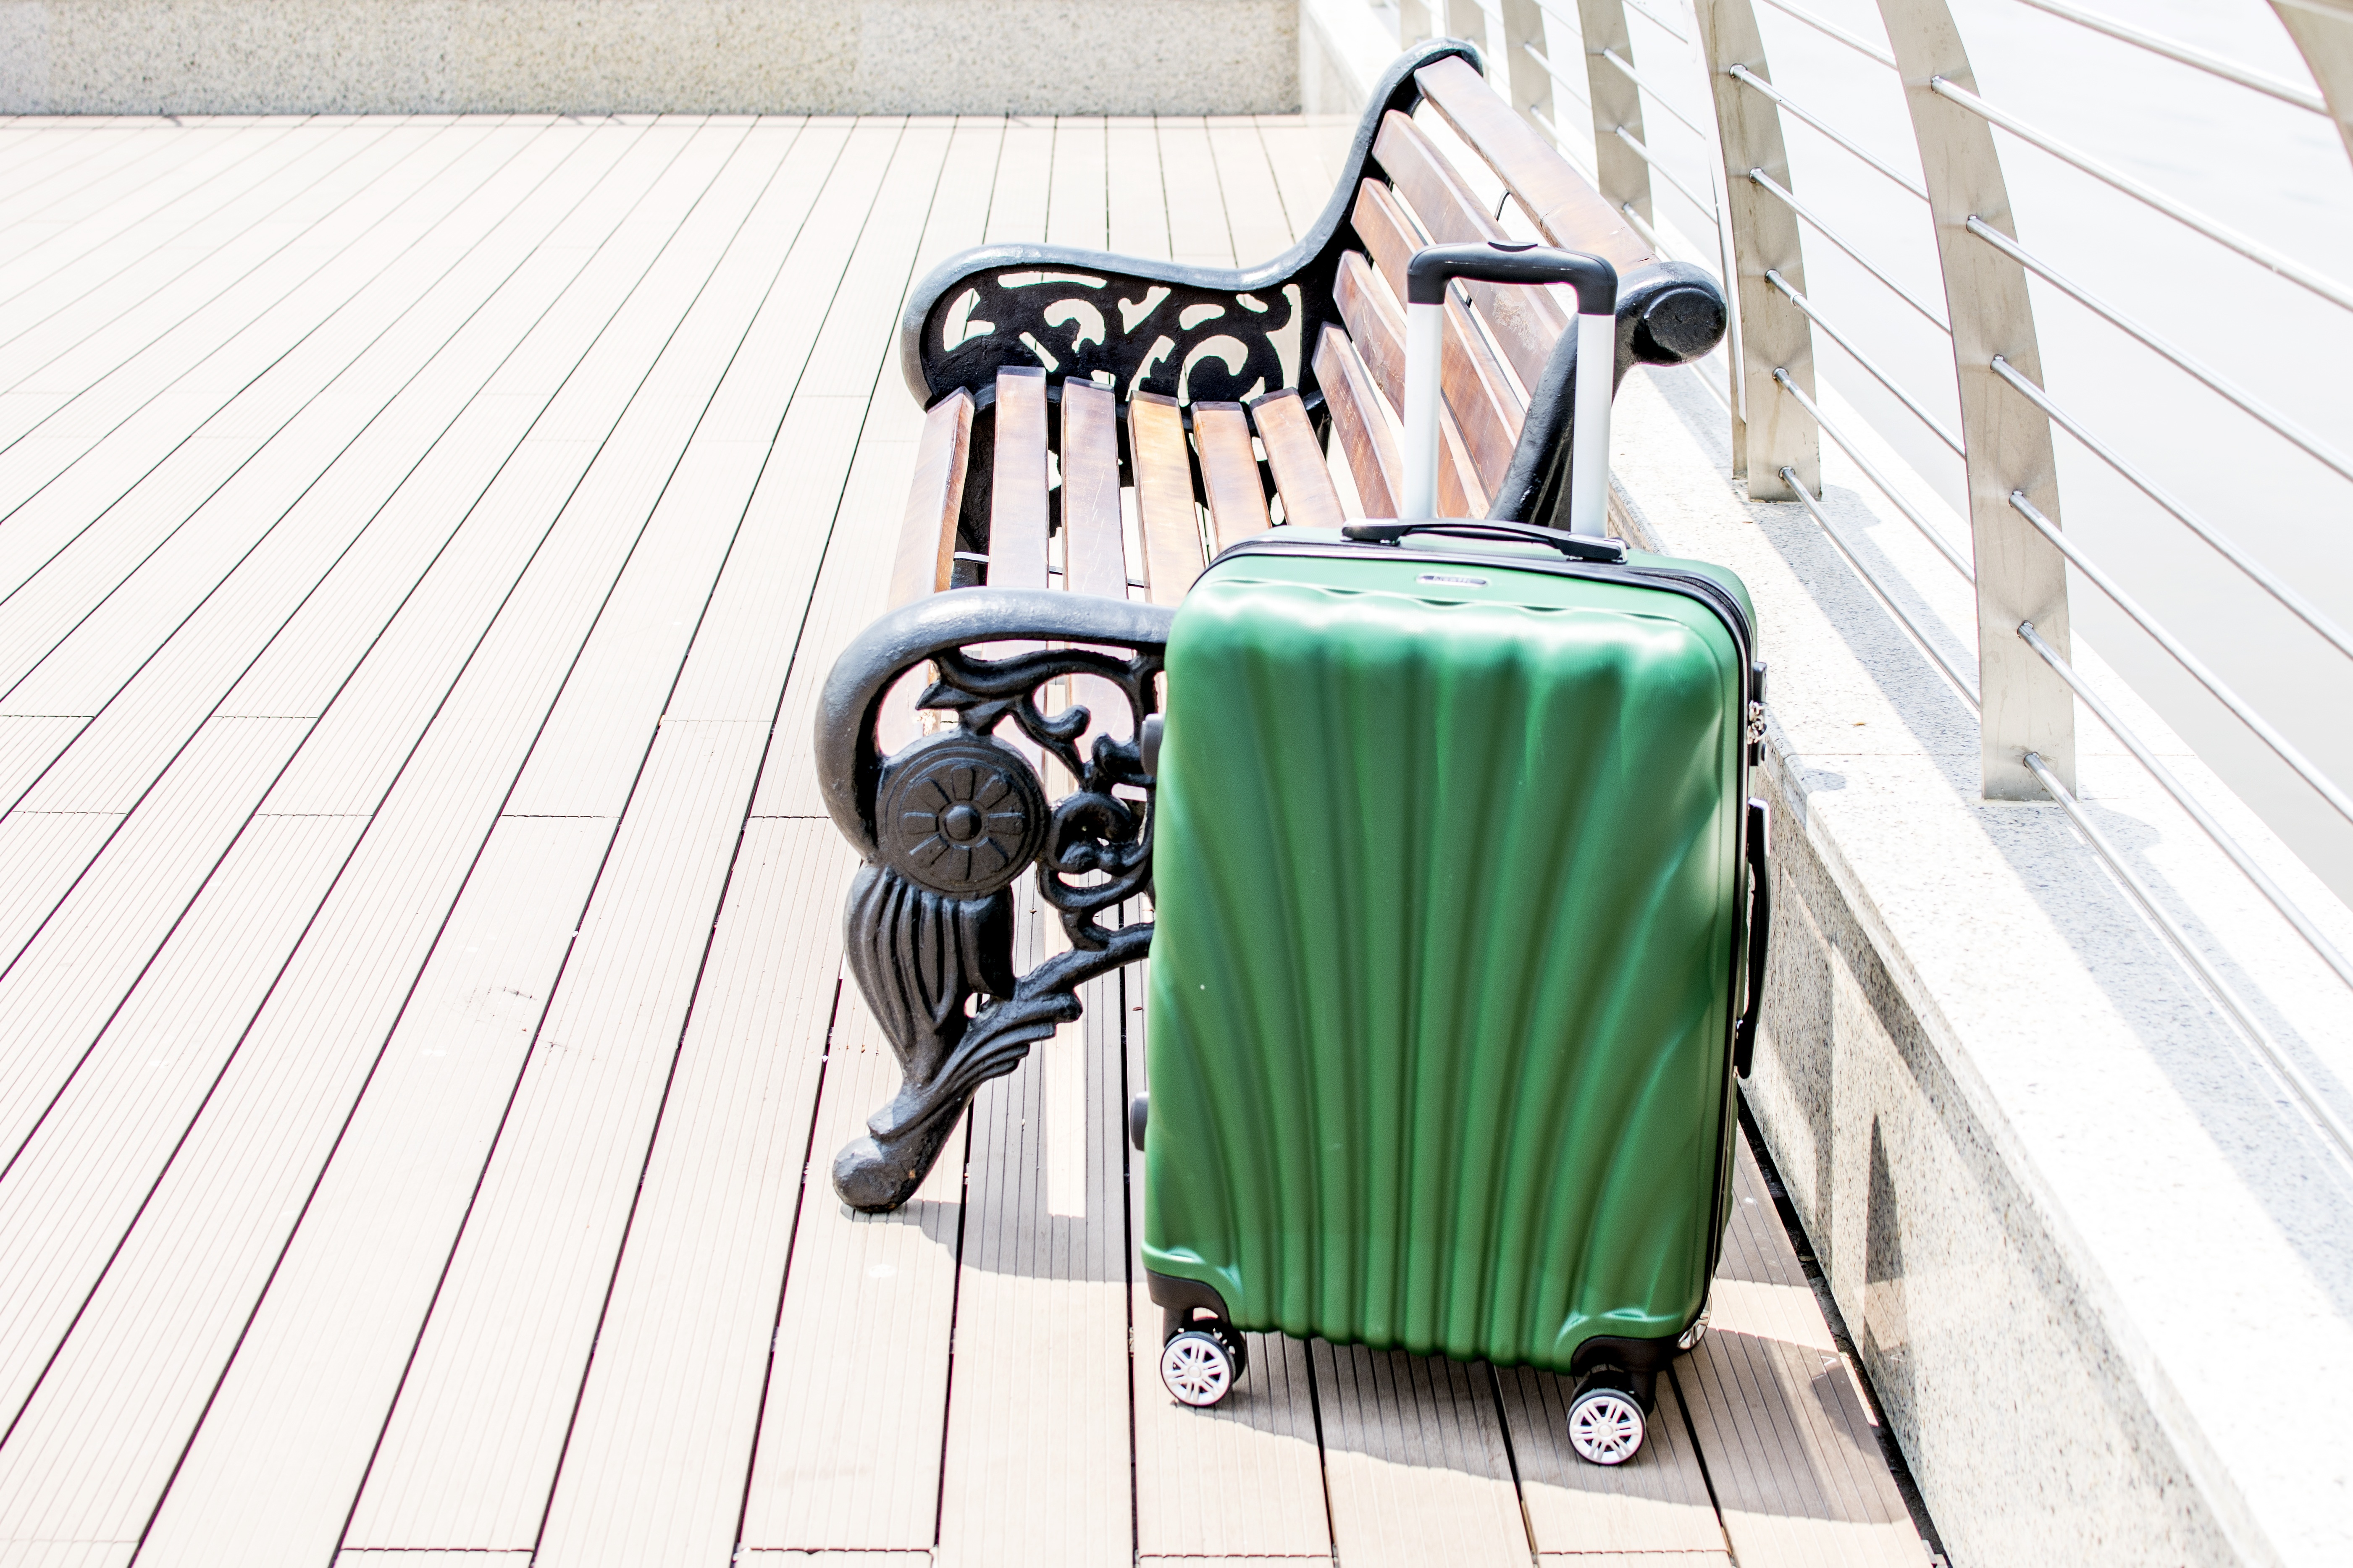
outdoor, cart, chair, vehicle, furniture, luggage, product, case, suitcase, shopping cart, wheel lugguage